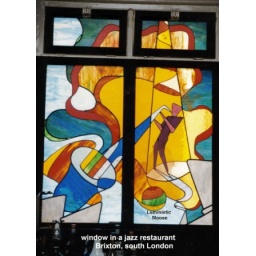
four panel window behind the bar in a jazz restaurant in Brixton, south London. see more windows at LuministicMoose.com